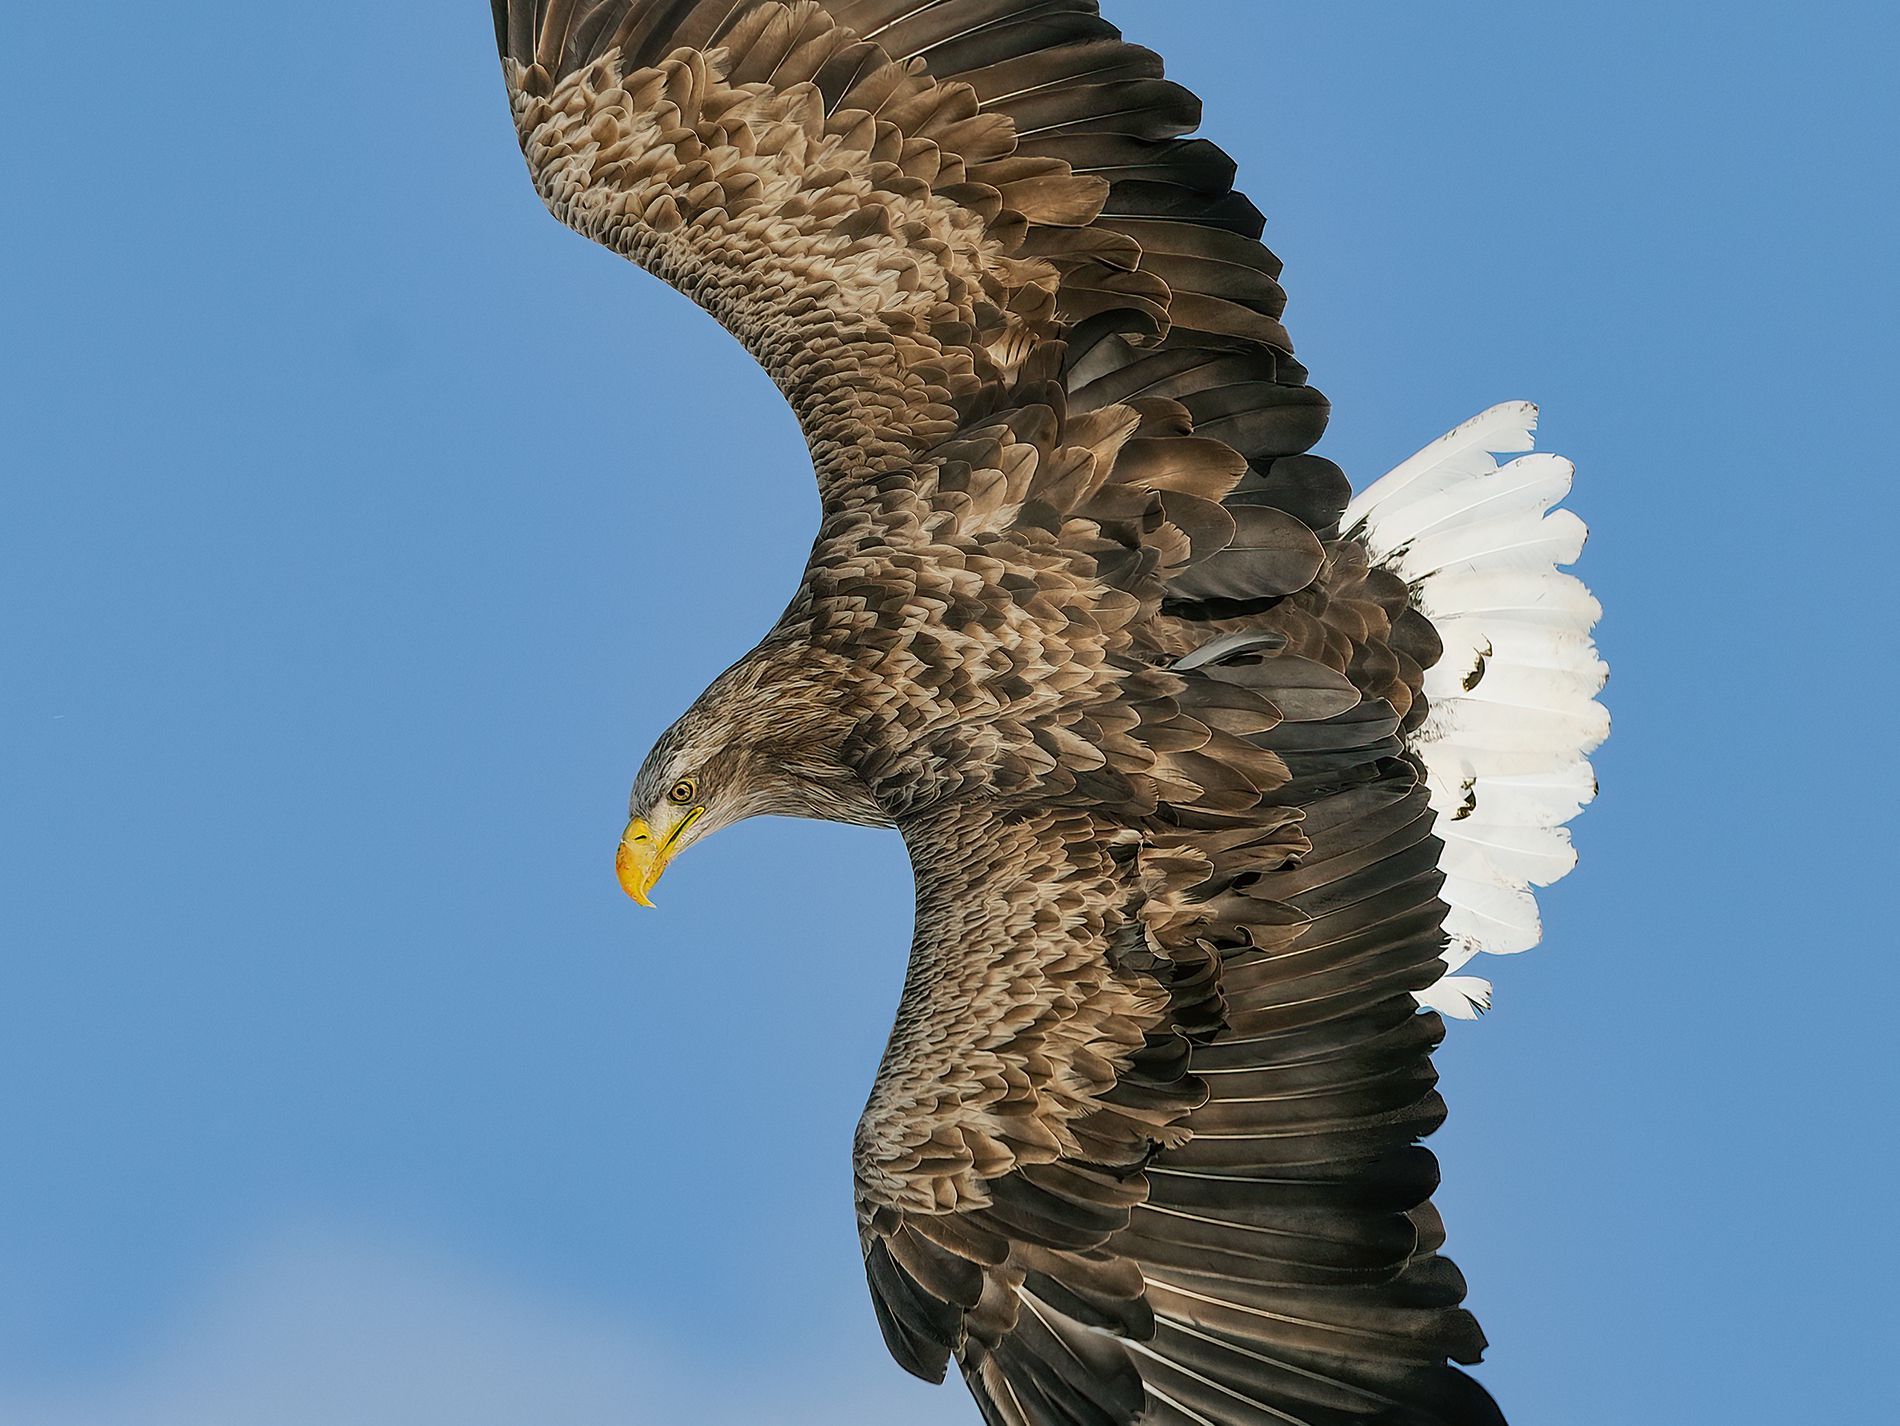
eagle in mid flight.
The image features a close up of a bald eagle in mid flight against a clear blue sky.
The eagle's wings are fully spread, showcasing detailed brown feathers with prominent white tail feathers and a sharp, hooked yellow beak.
Captured in natural daylight, a bald eagle soars powerfully through a clear blue sky.
The shot is taken at eye level.
The Color Palette consists of dark brown, white, yellow and blue.
Photography Style is  Wildlife photography.
Labels: Animal, Bird, Eagle, Bald Eagle, Vulture, Hawk, Buzzard, Kite Bird, Flying, Beak, sky, tail
Camera: NIKON CORPORATION NIKON D300
Aperture: F5.6
Exposure: 1/1250 sec
ISO: 200
Focal length: 400.0 mm